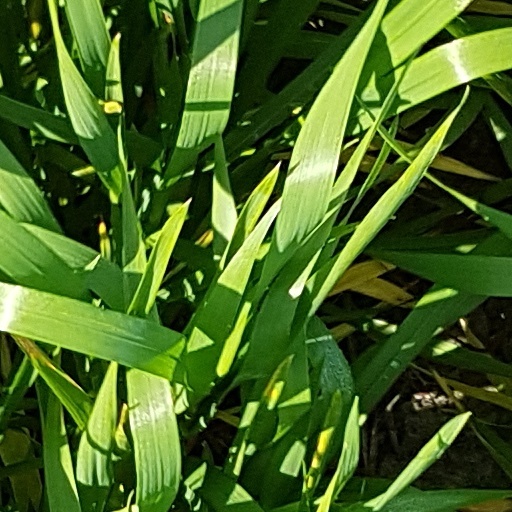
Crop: wheat